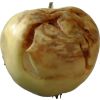
Label: Apple hit 1